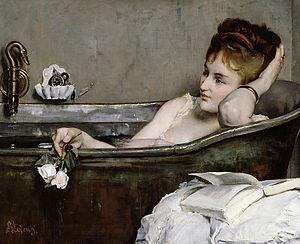
Le Bain